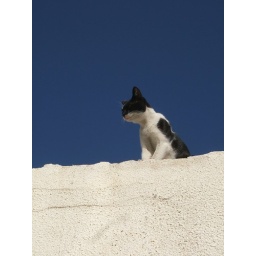
cat on the roof in yaffo